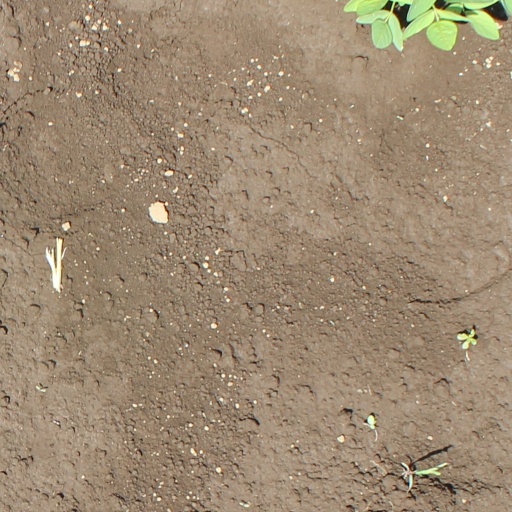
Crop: soybean